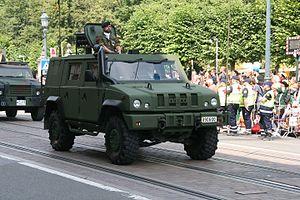
Fête nationale belge à Bruxelles le 21 juillet 2016 - Armée belge (Défense)
L’Iveco VTLM Lince, Véhicule-Tactique-Léger-Multirôles - Lince est un engin militaire blindé léger de nouvelle génération conçu et fabriqué par Iveco Defence Vehicles de Bolzano en Italie.